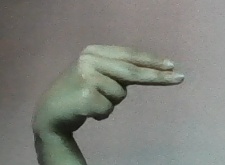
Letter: ain